BAC TSR-2

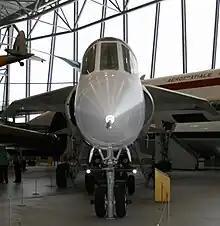
TSR-2 "XR222" photographed at Duxford, 2009

Aware of the changing operational environment, the Ministry of Supply started work with English Electric in 1955, attempting to define a new light bomber to replace the Canberra. These early studies eventually settled on an aircraft with a ferry range, Mach 1.5 speed "at altitude" and low-level range. A crew of two was required, one being the operator of the advanced navigational and attack equipment. The bombload was to be four bombs.